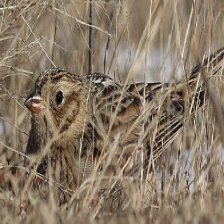
Species: SMITHS LONGSPUR
Scientific name: CALCARIUS PICTUS